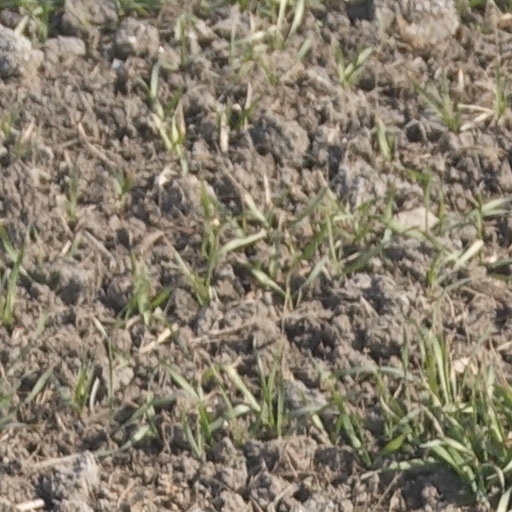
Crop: wheat